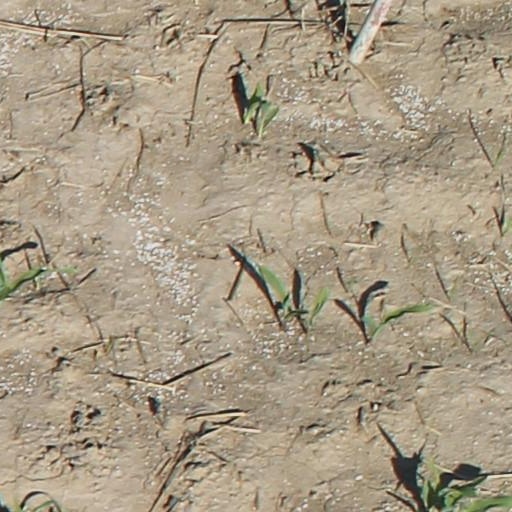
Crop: maize; corn